My Wife and I (film)

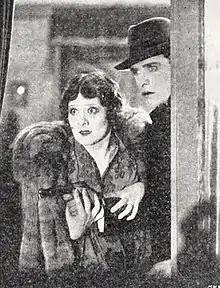
Still with Irene Rich

My Wife and I is a 1925 American drama film directed by Millard Webb and written by Julien Josephson and Millard Webb. It is based on the 1871 novel "My Wife and I" by Harriet Beecher Stowe. The film stars Irene Rich, Huntley Gordon, John Harron, John Roche, Constance Bennett, and Tom Ricketts. The film was released by Warner Bros. on May 16, 1925.